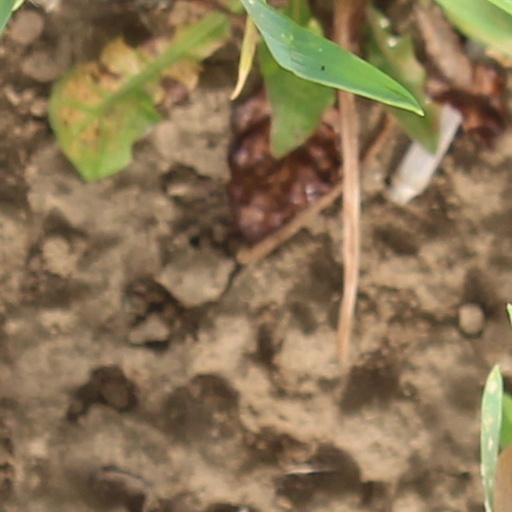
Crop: wheat